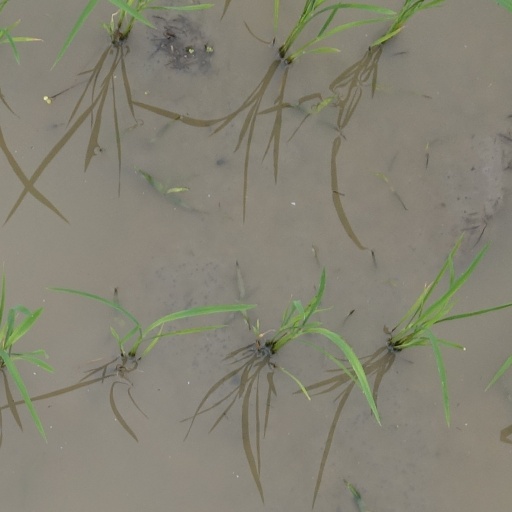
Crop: rice